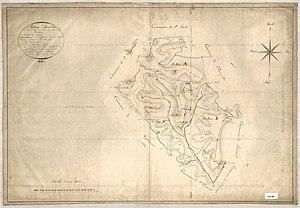
Archives du département du Rhône et de la métropole de Lyon, 3P581,
Dième est une commune française, située dans le département du Rhône en région Auvergne-Rhône-Alpes.
Le service d'archives du département du Rhône et de la métropole de Lyon est le service d'archives départementales compétent pour le département du Rhône et la métropole de Lyon.